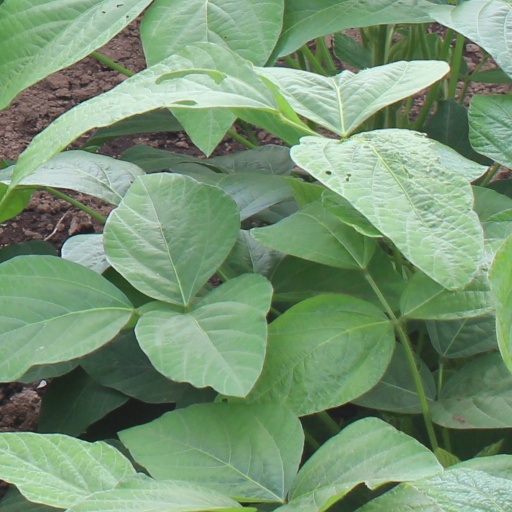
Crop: soybean